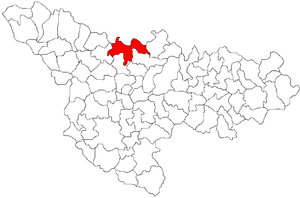
Orțișoara est une commune du județ de Timiș, dans l'ouest de la Roumanie.